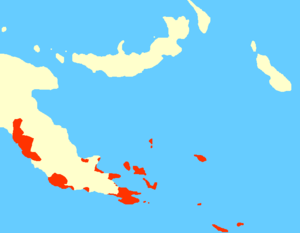
Les langues de la pointe papoue sont des langues austronésiennes et constituent un des sous-groupes des langues océaniennes occidentales. Elles sont parlées dans le Sud-Est de la Papouasie-Nouvelle-Guinée.